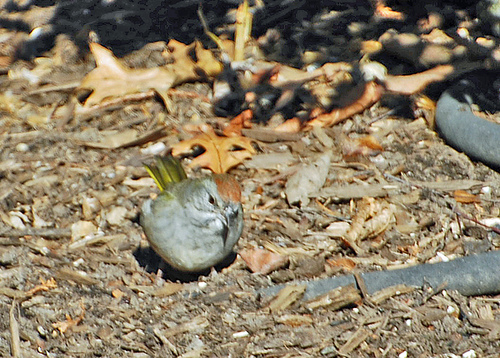
small bird with grey body feathers and yellow tail feathersthe bird has a small brown bill and a brown crown.
this bird has a brown crown, black eyes, greyish throat, breast, and belly, as well as grey beak and tarsus, and gold-black inner rectrices.
a small sized bird that has tones of grey with a short pointed bill
this small bird has yellow tailfeathers and an overall gray plumage.
this pale gray birth has an orange cap atop its head and a short hooked peak.
this bird has wings that are grey and has a brown crown
this small bird has light green belly and golden colored crown.
this small bird has lime green belly and a bright crown.
this is a small bird with a grey body a red crown and a yellow tail.
Species: Green Tailed Towhee